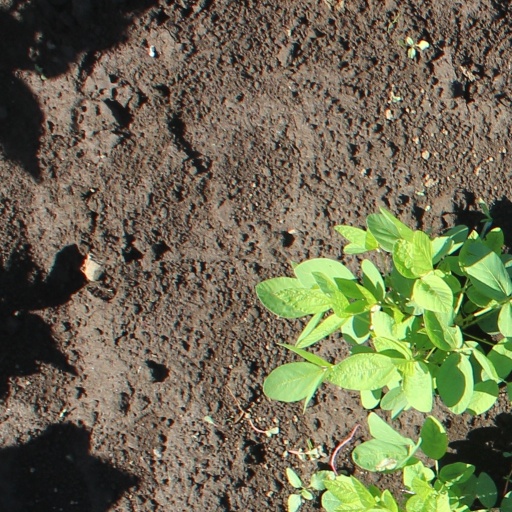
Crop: soybean